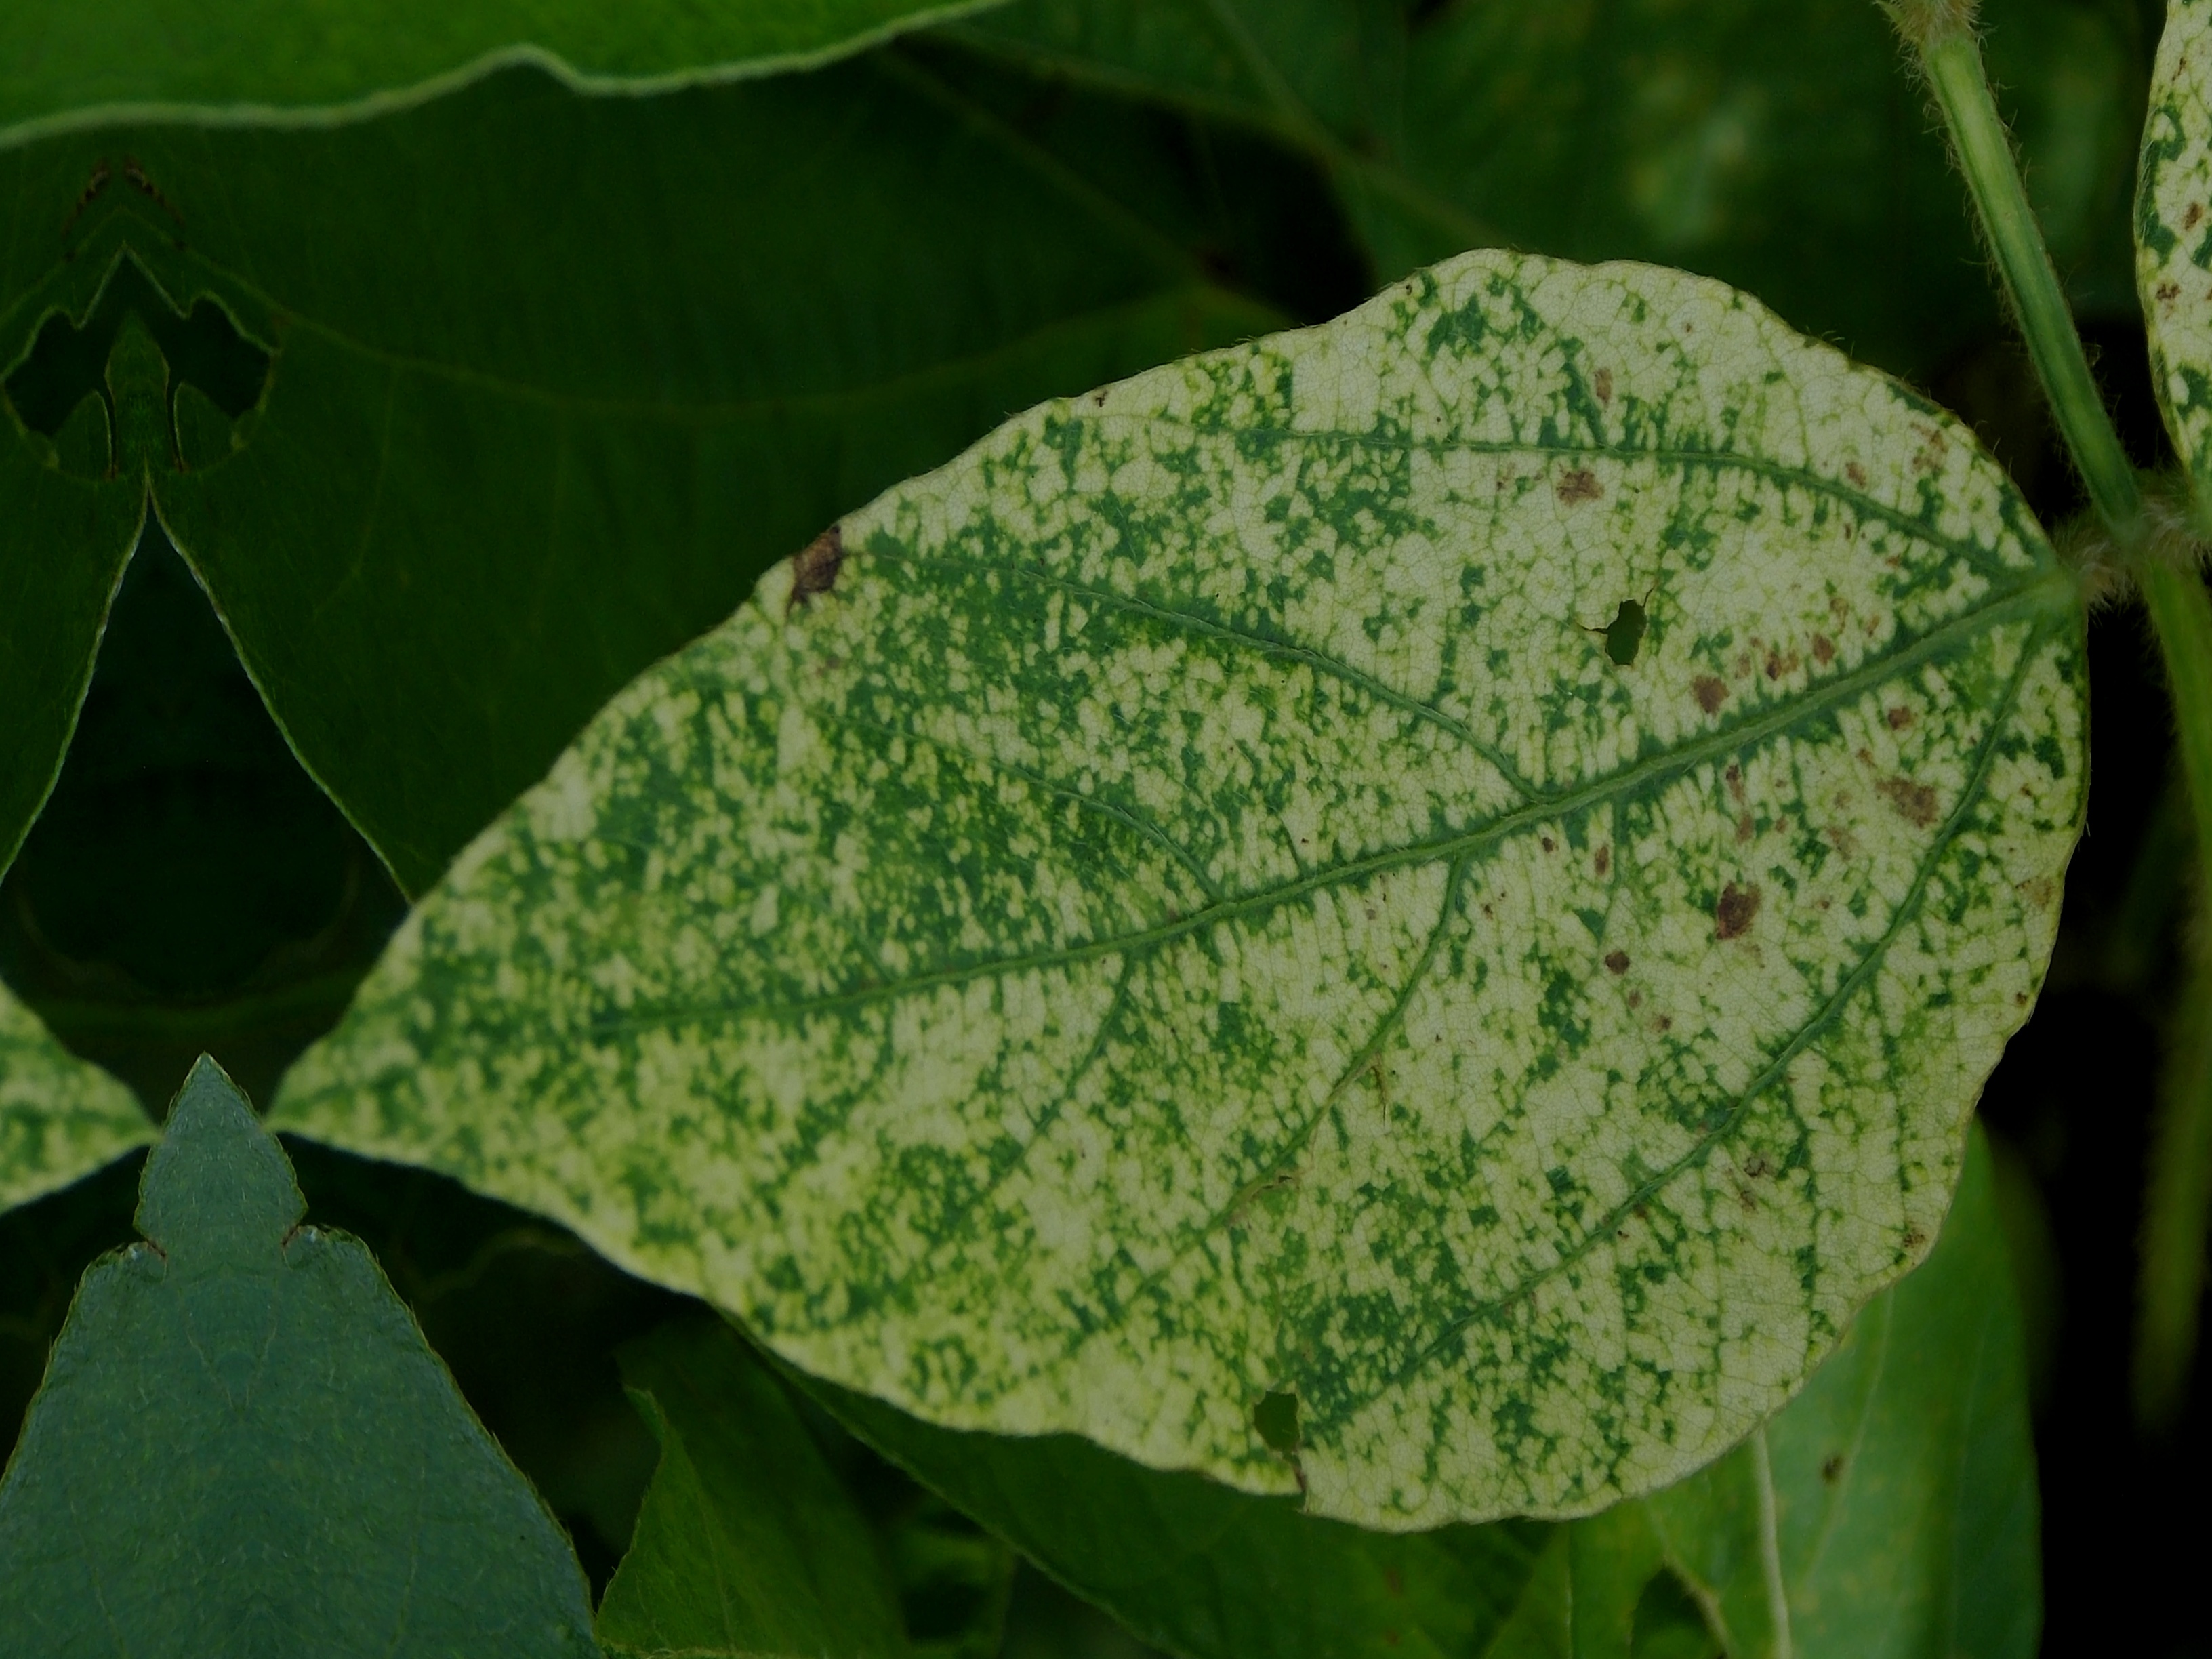
Label: Disease